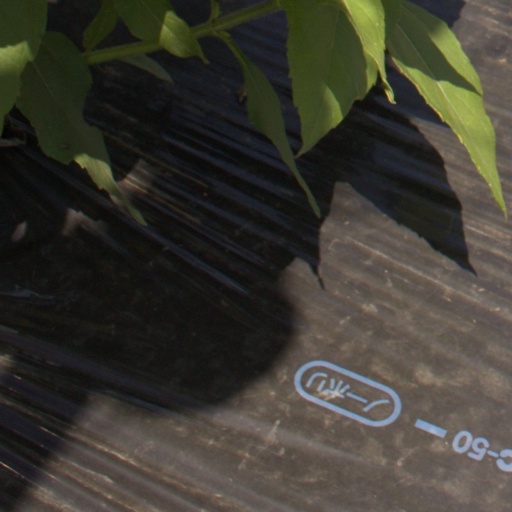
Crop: Jerusalem artichoke